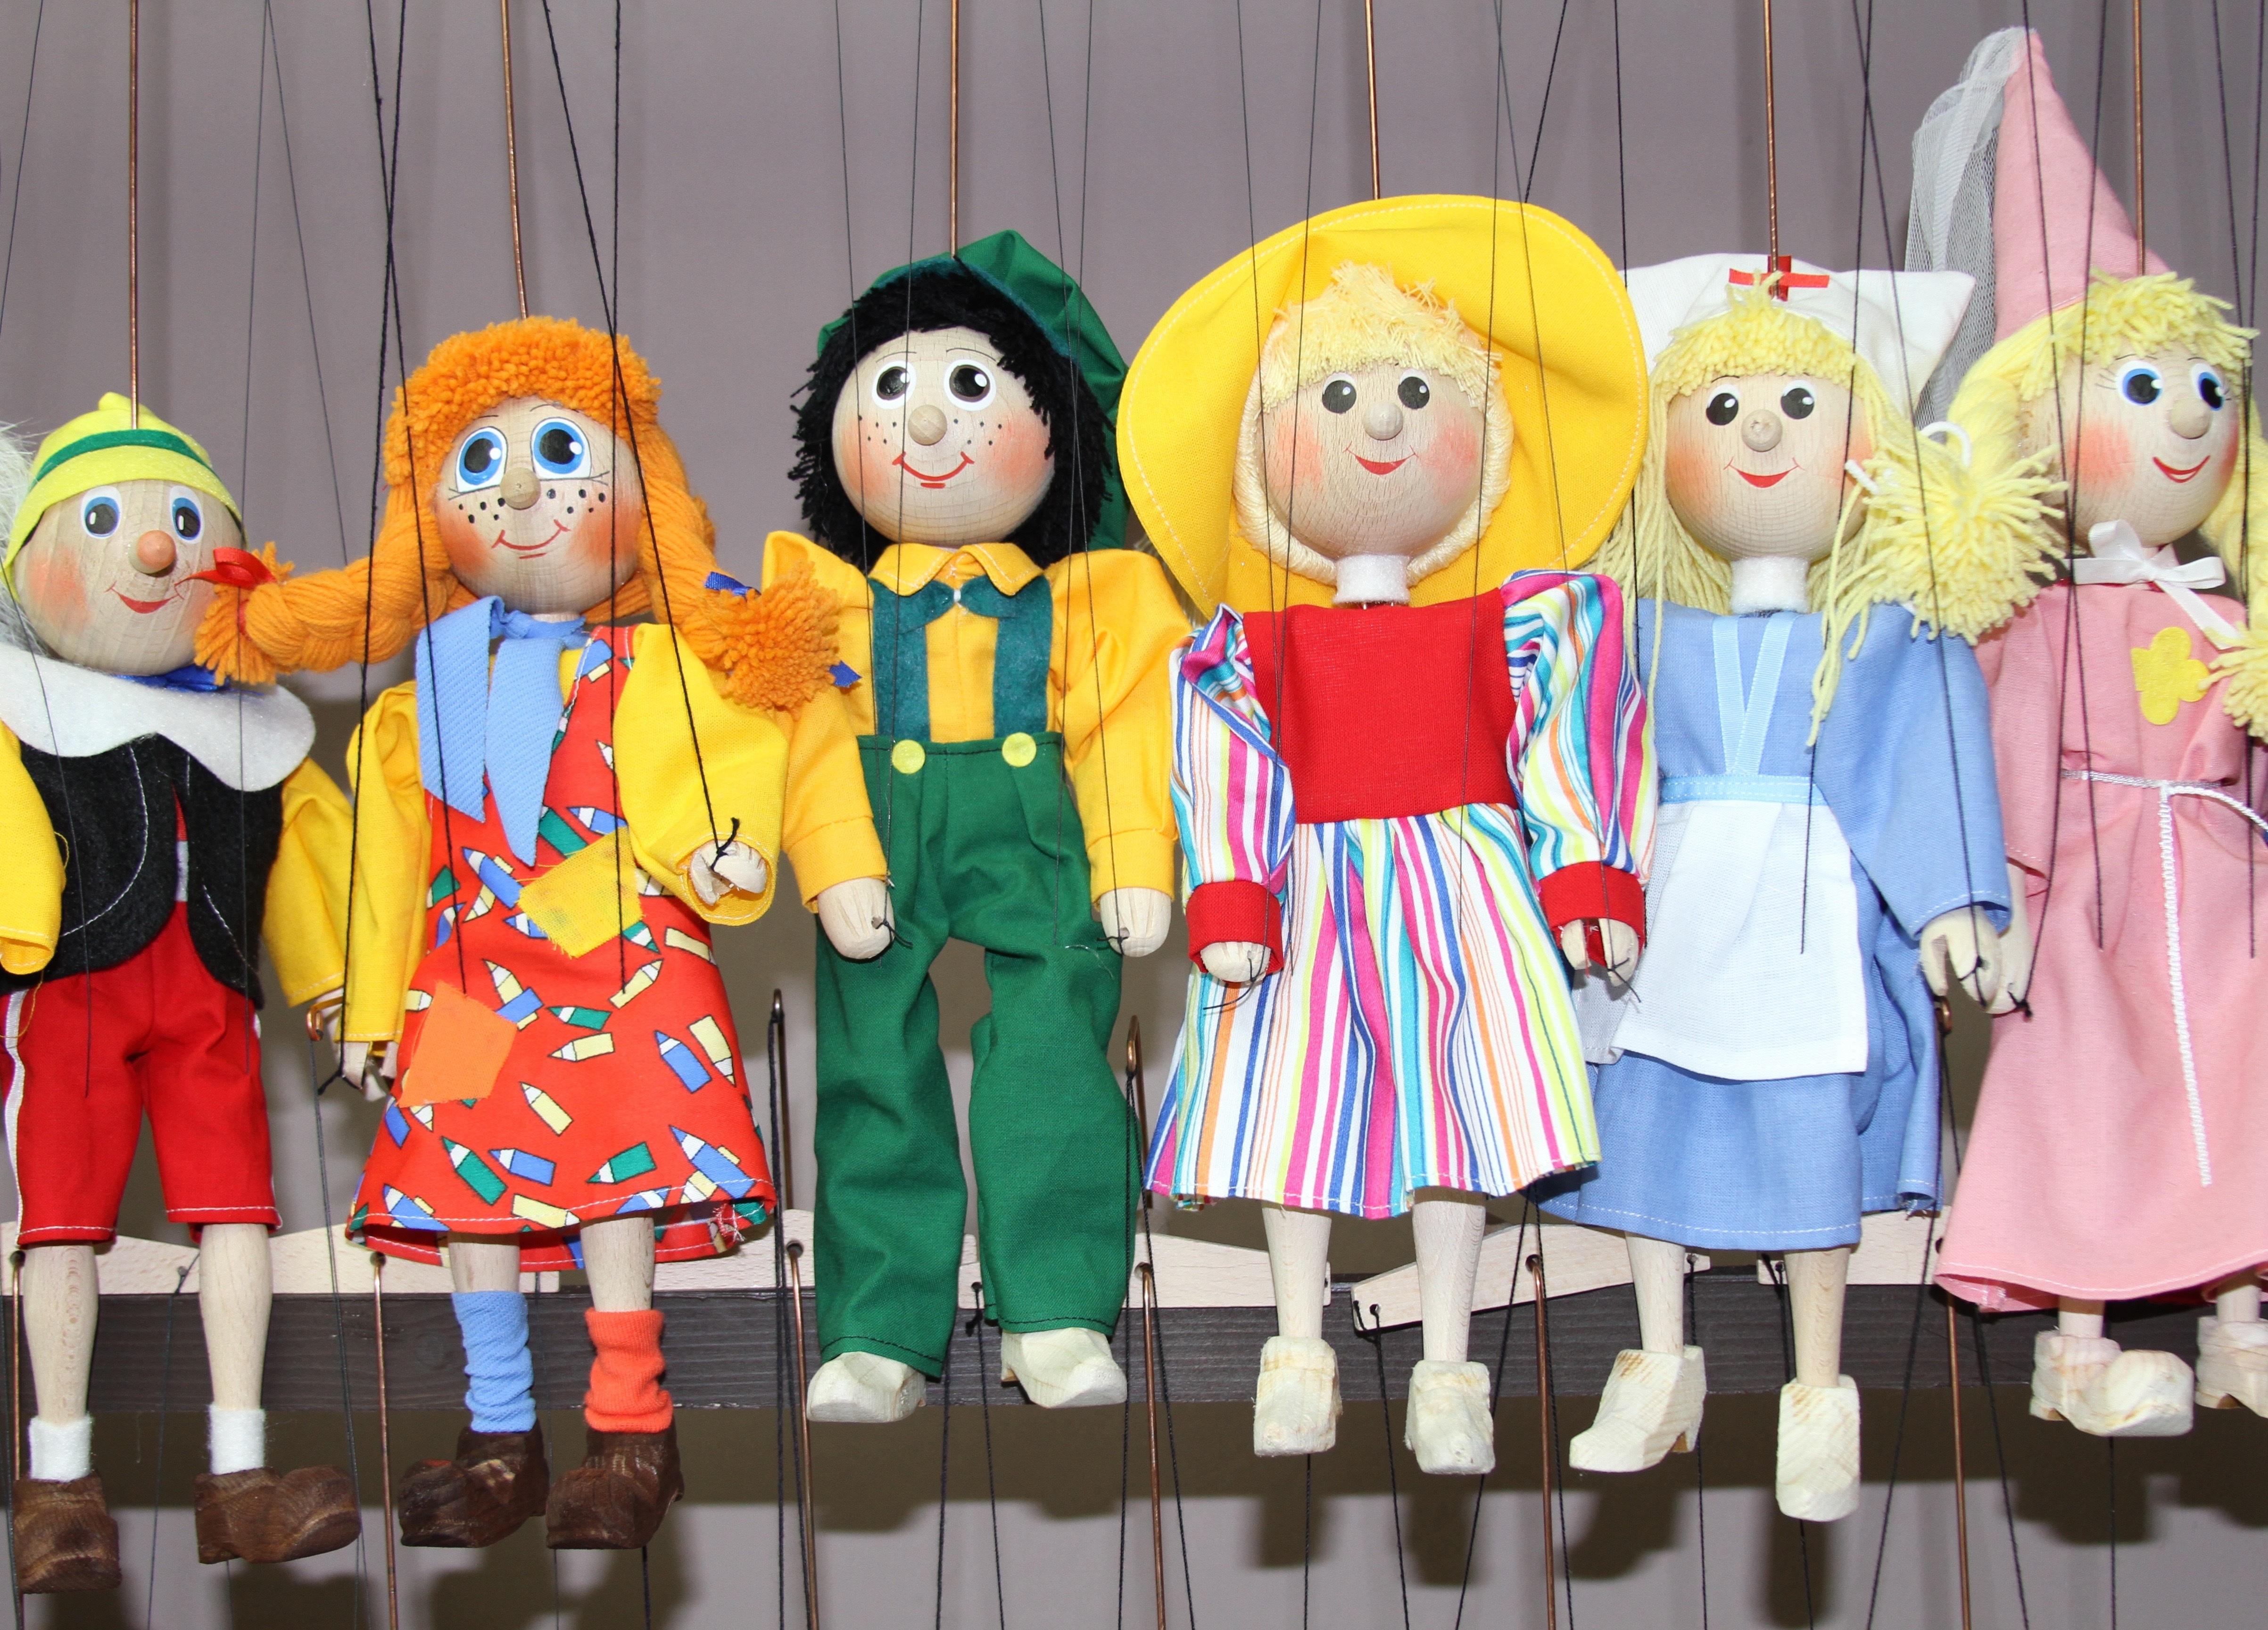
clothing, toy, doll, anime